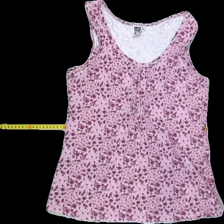
View: front
Type: Tank top
Category: Ladies
Brand: Isolde
Colors: Multicolor, Purple, Green, White
Material: 100%cotton
Pattern: Floral print
Cut: Regular, C-collar
Size: L
Season: Summer
Smell: Major
Price range: <50
Recommended usage: Export